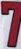
Number: 7